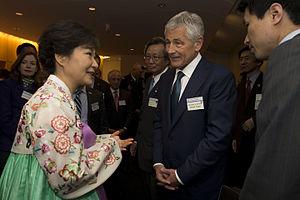
Park Geun-hye, née le 2 février 1952 à Samdeok-dong, est une femme d'État sud-coréenne, présidente de la République de 2013 à 2017.